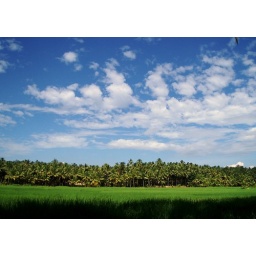
rice field below my house